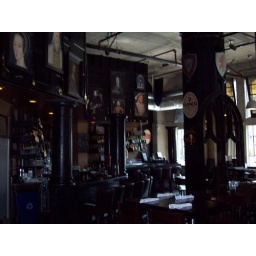
A nice view of the restaurant. Sit at the bar with your mates, or get personal with a table by the window!